Damien Moyal

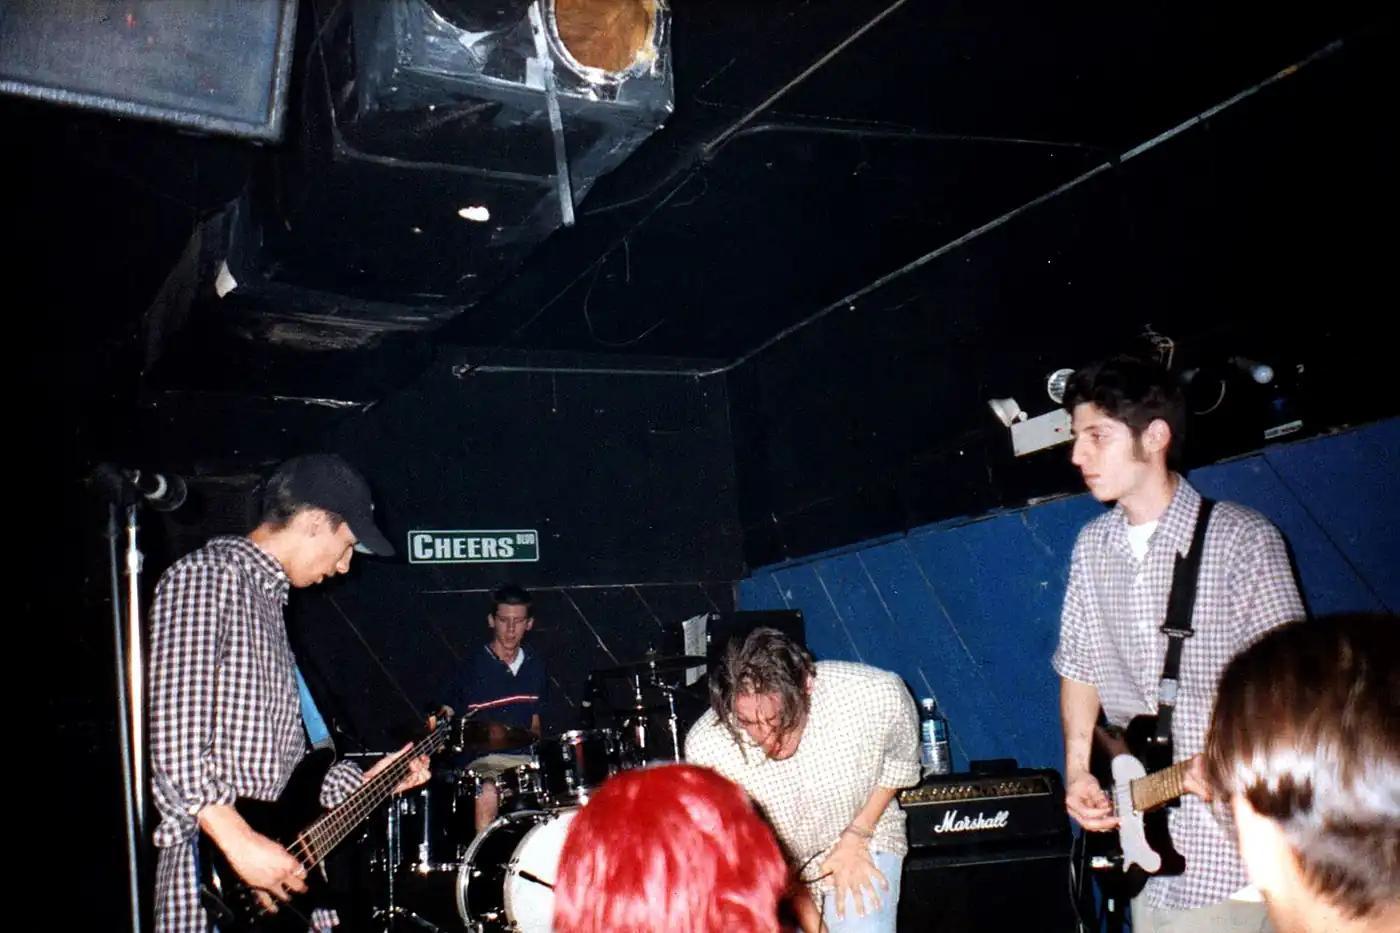
As Friends Rust performing with its original members at Cheers in Coconut Grove, Florida on November 11, 1996. From left to right: Jeronimo Gomez, Matthew Crum, Moyal and Henry Olmino.

In September 1996, while still a member of Bird of Ill Omen and having recently rejoined Culture, Moyal teamed up with guitarist Henry Olmino, bass guitarist Jeronimo Gomez and drummer Matthew Crum to form the Davie, Florida-based melodic hardcore band As Friends Rust. The band was named after lyrics from the song "Now Ruin Is", penned by Moyal in 1995, originally planned as a Shai Hulud song, but ultimately used as a Bird of Ill Omen song. As Friends Rust recorded six songs at Wisner Productions in November 1996 with producer James Paul Wisner, using three of them on a well-circulated demo tape. By the spring of 1997, this incarnation of As Friends Rust had fallen apart as Moyal dedicated more time to Culture and Bird of Ill Omen; Olmino, Gomez and Crum opted to continue playing together in the bands Red Letter Day, and later, The Rocking Horse Winner and The Darling Fire, while Gomez also played with Poison the Well.